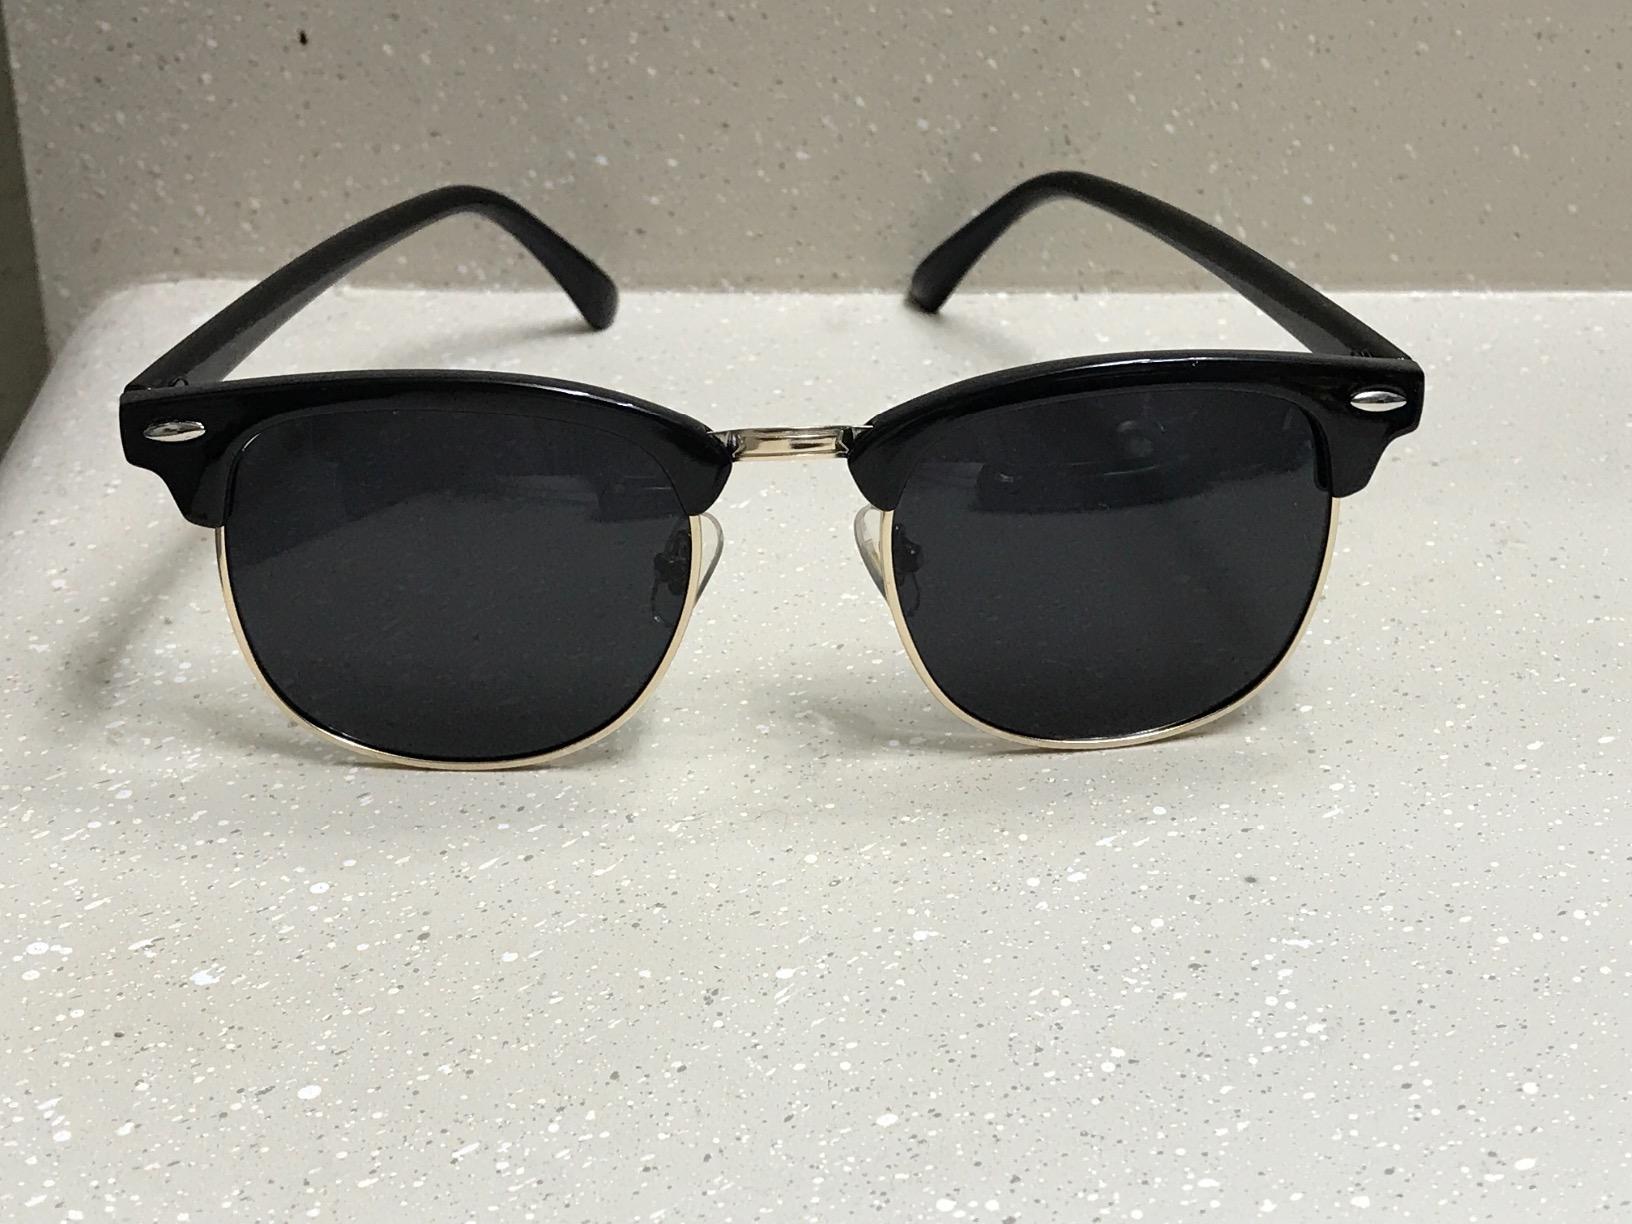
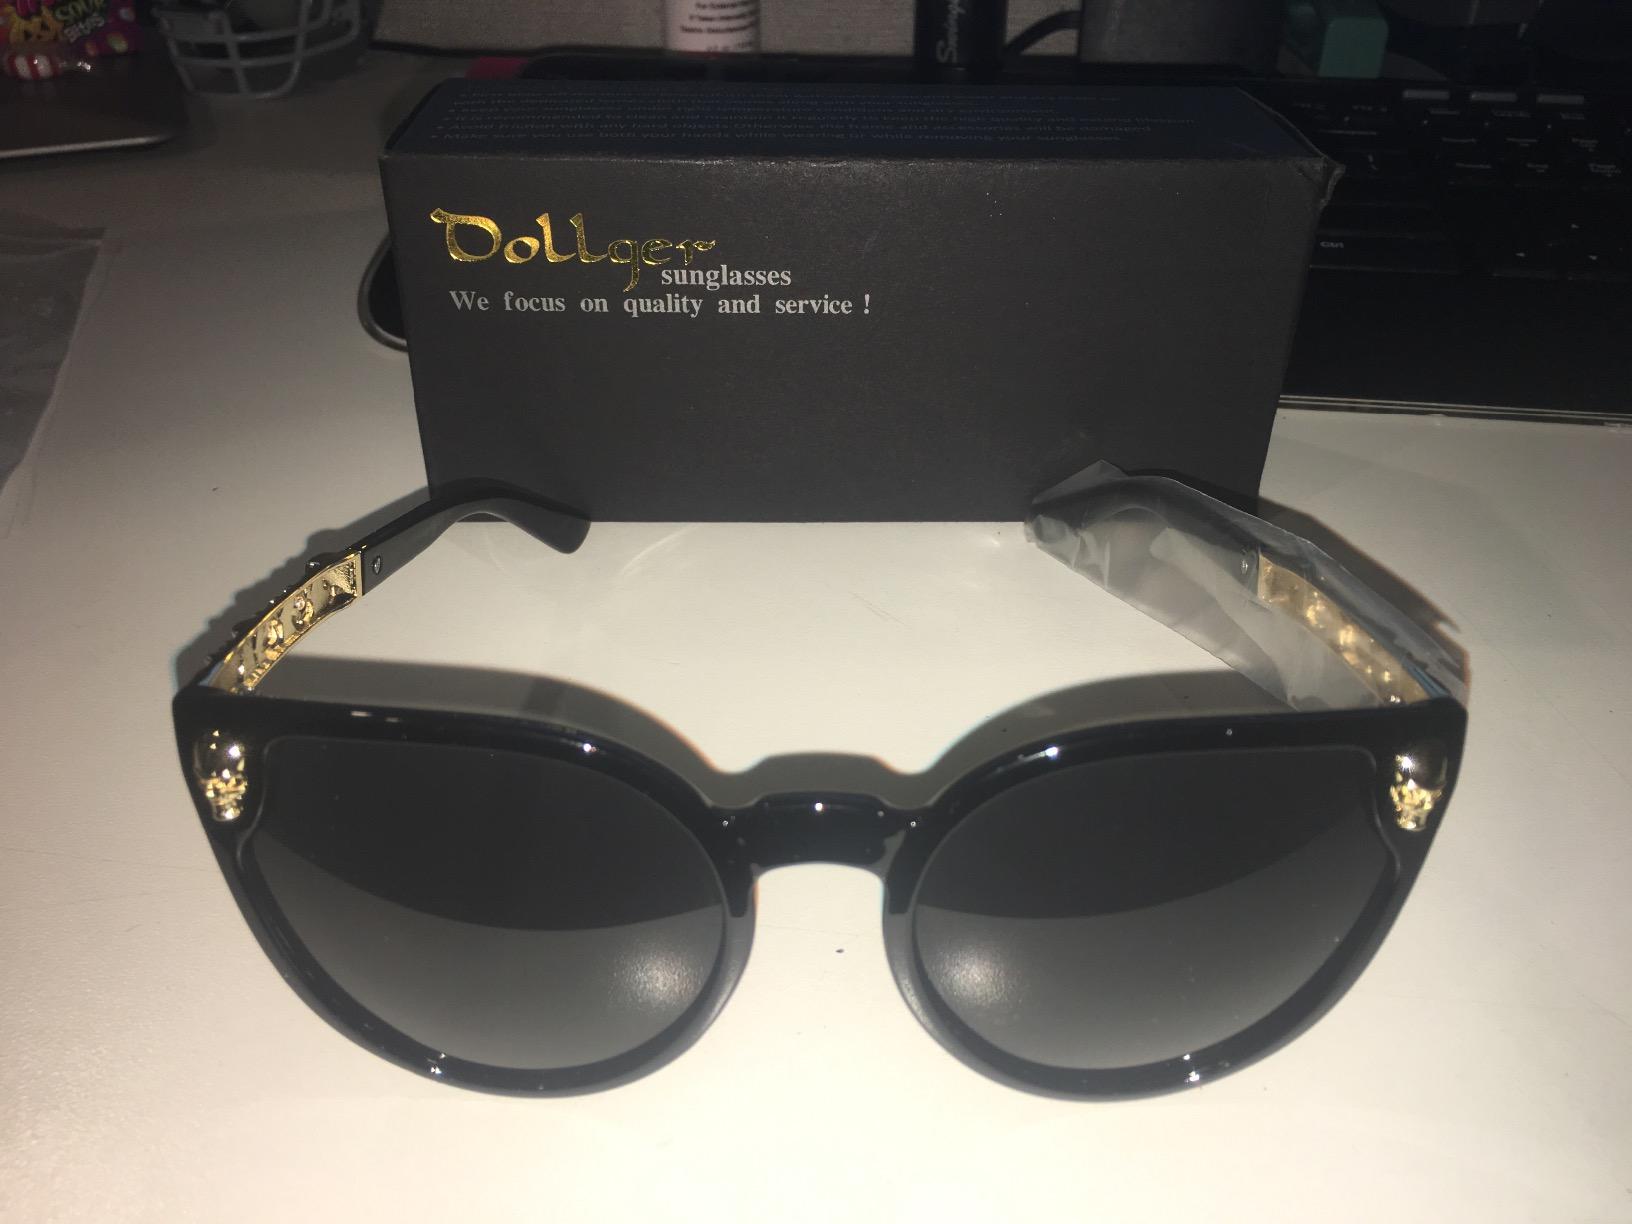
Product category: accessories_sunglasses
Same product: no